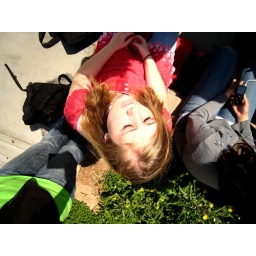
it's emily san! &amp;amp; that's me in the bright green shirt &amp;amp; nataly w/the ipod